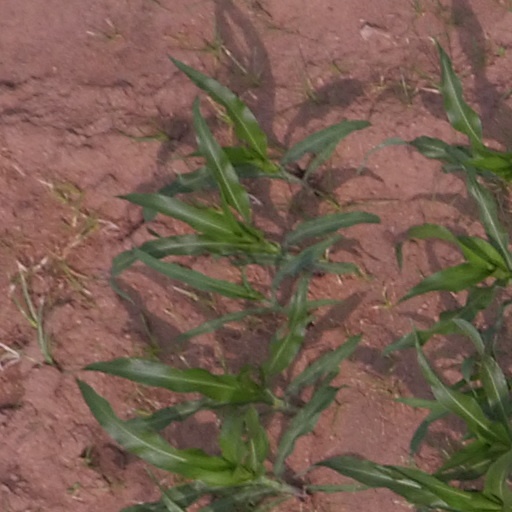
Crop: maize; corn